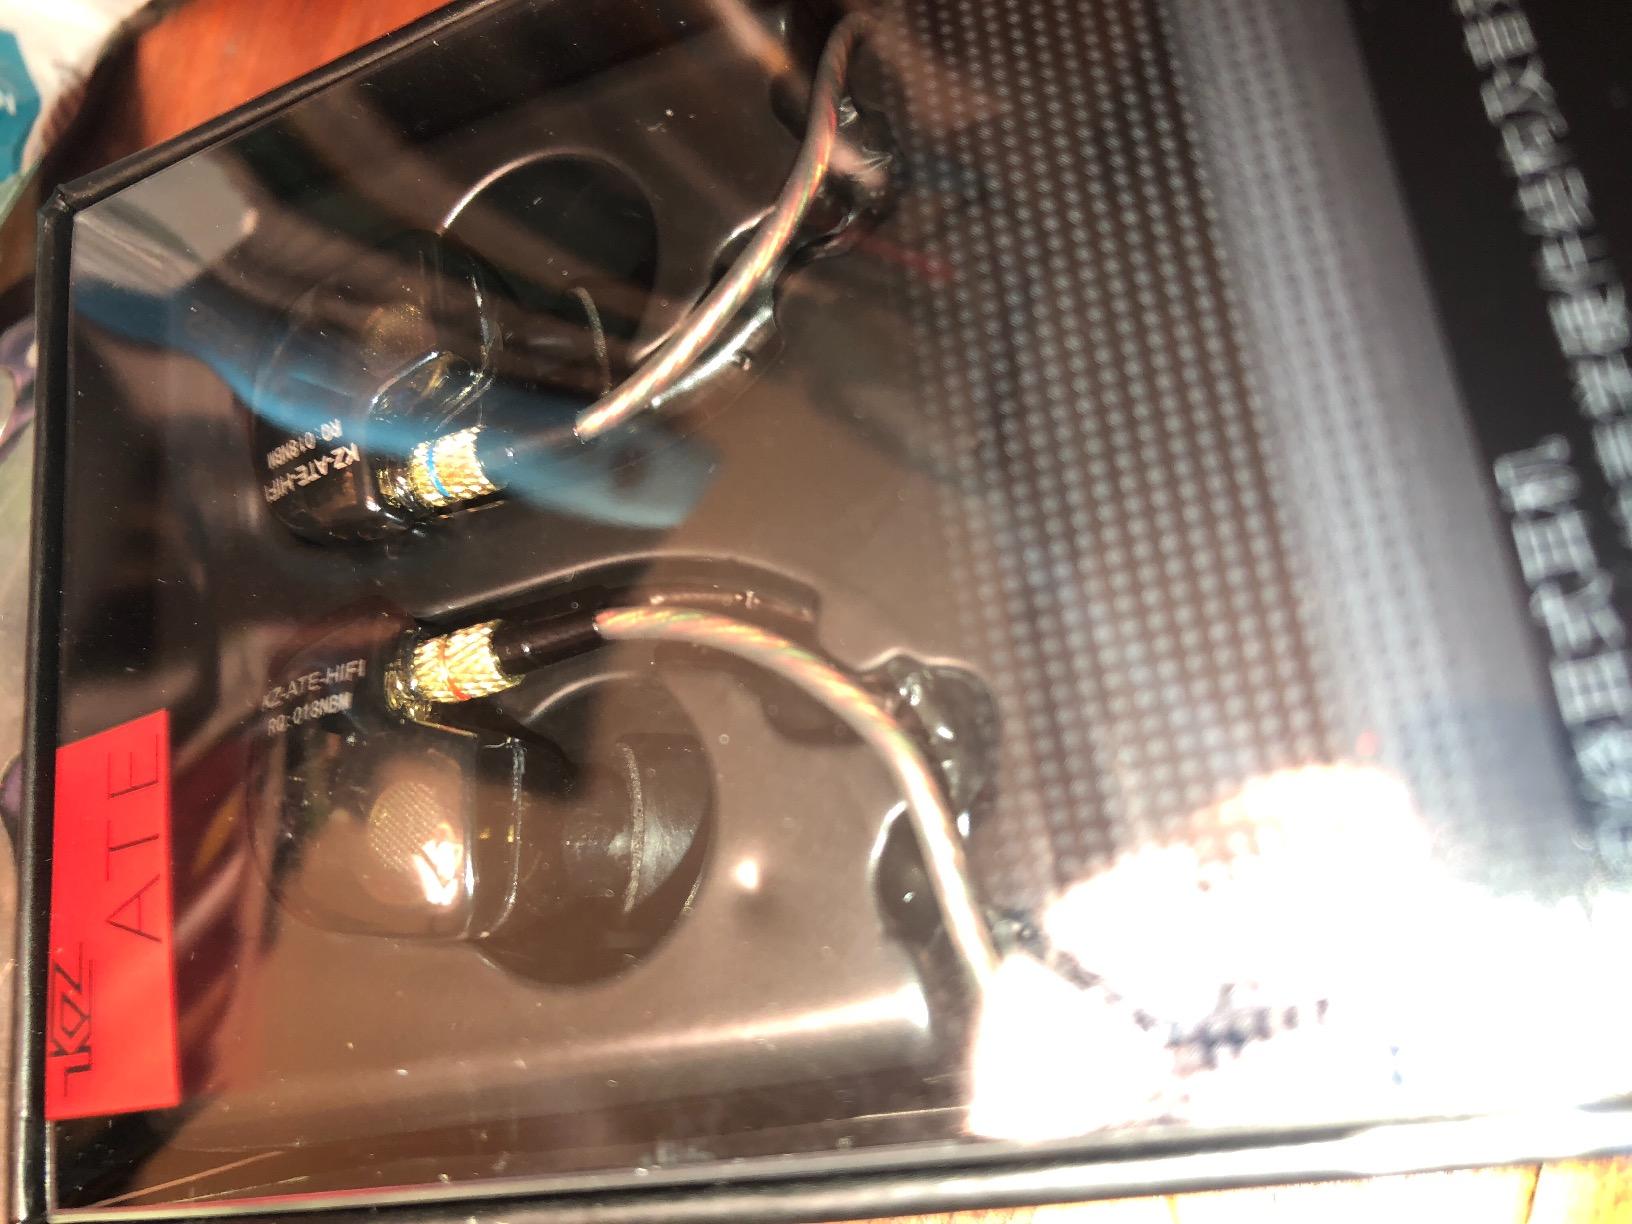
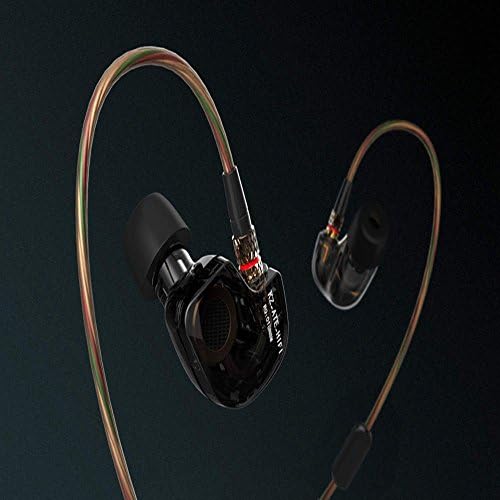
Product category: headphones
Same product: yes